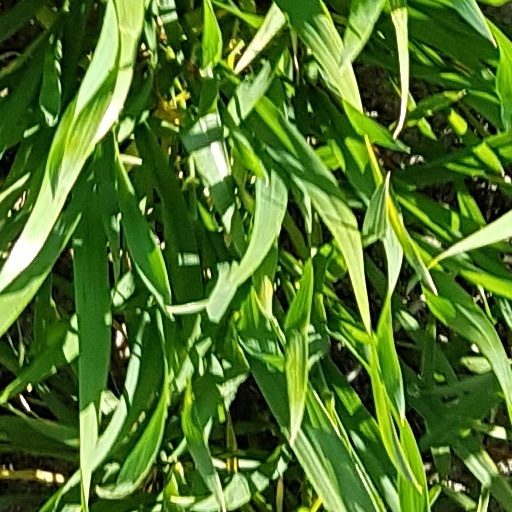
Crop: wheat